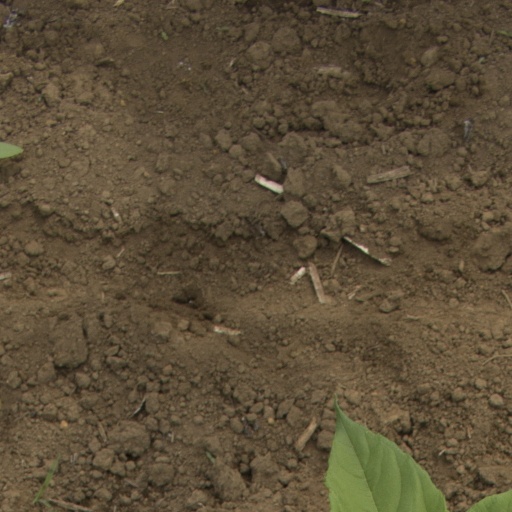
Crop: Jerusalem artichoke